Ipomoea alba

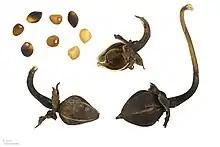
"Ipomoea alba" – MHNT

The Mesoamerican civilizations used the "Ipomoea alba" morning glory to convert the latex from the "Castilla elastica" tree to produce bouncing rubber balls. The sulfur in this morning glory served to cross-link the rubber, a process predating Charles Goodyear's discovery of vulcanization by at least 3,000 years.